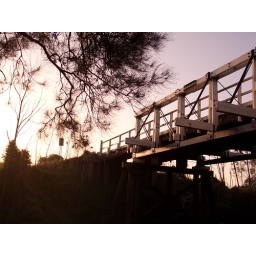
Old road bridge in Lovedale, Hunter Valley